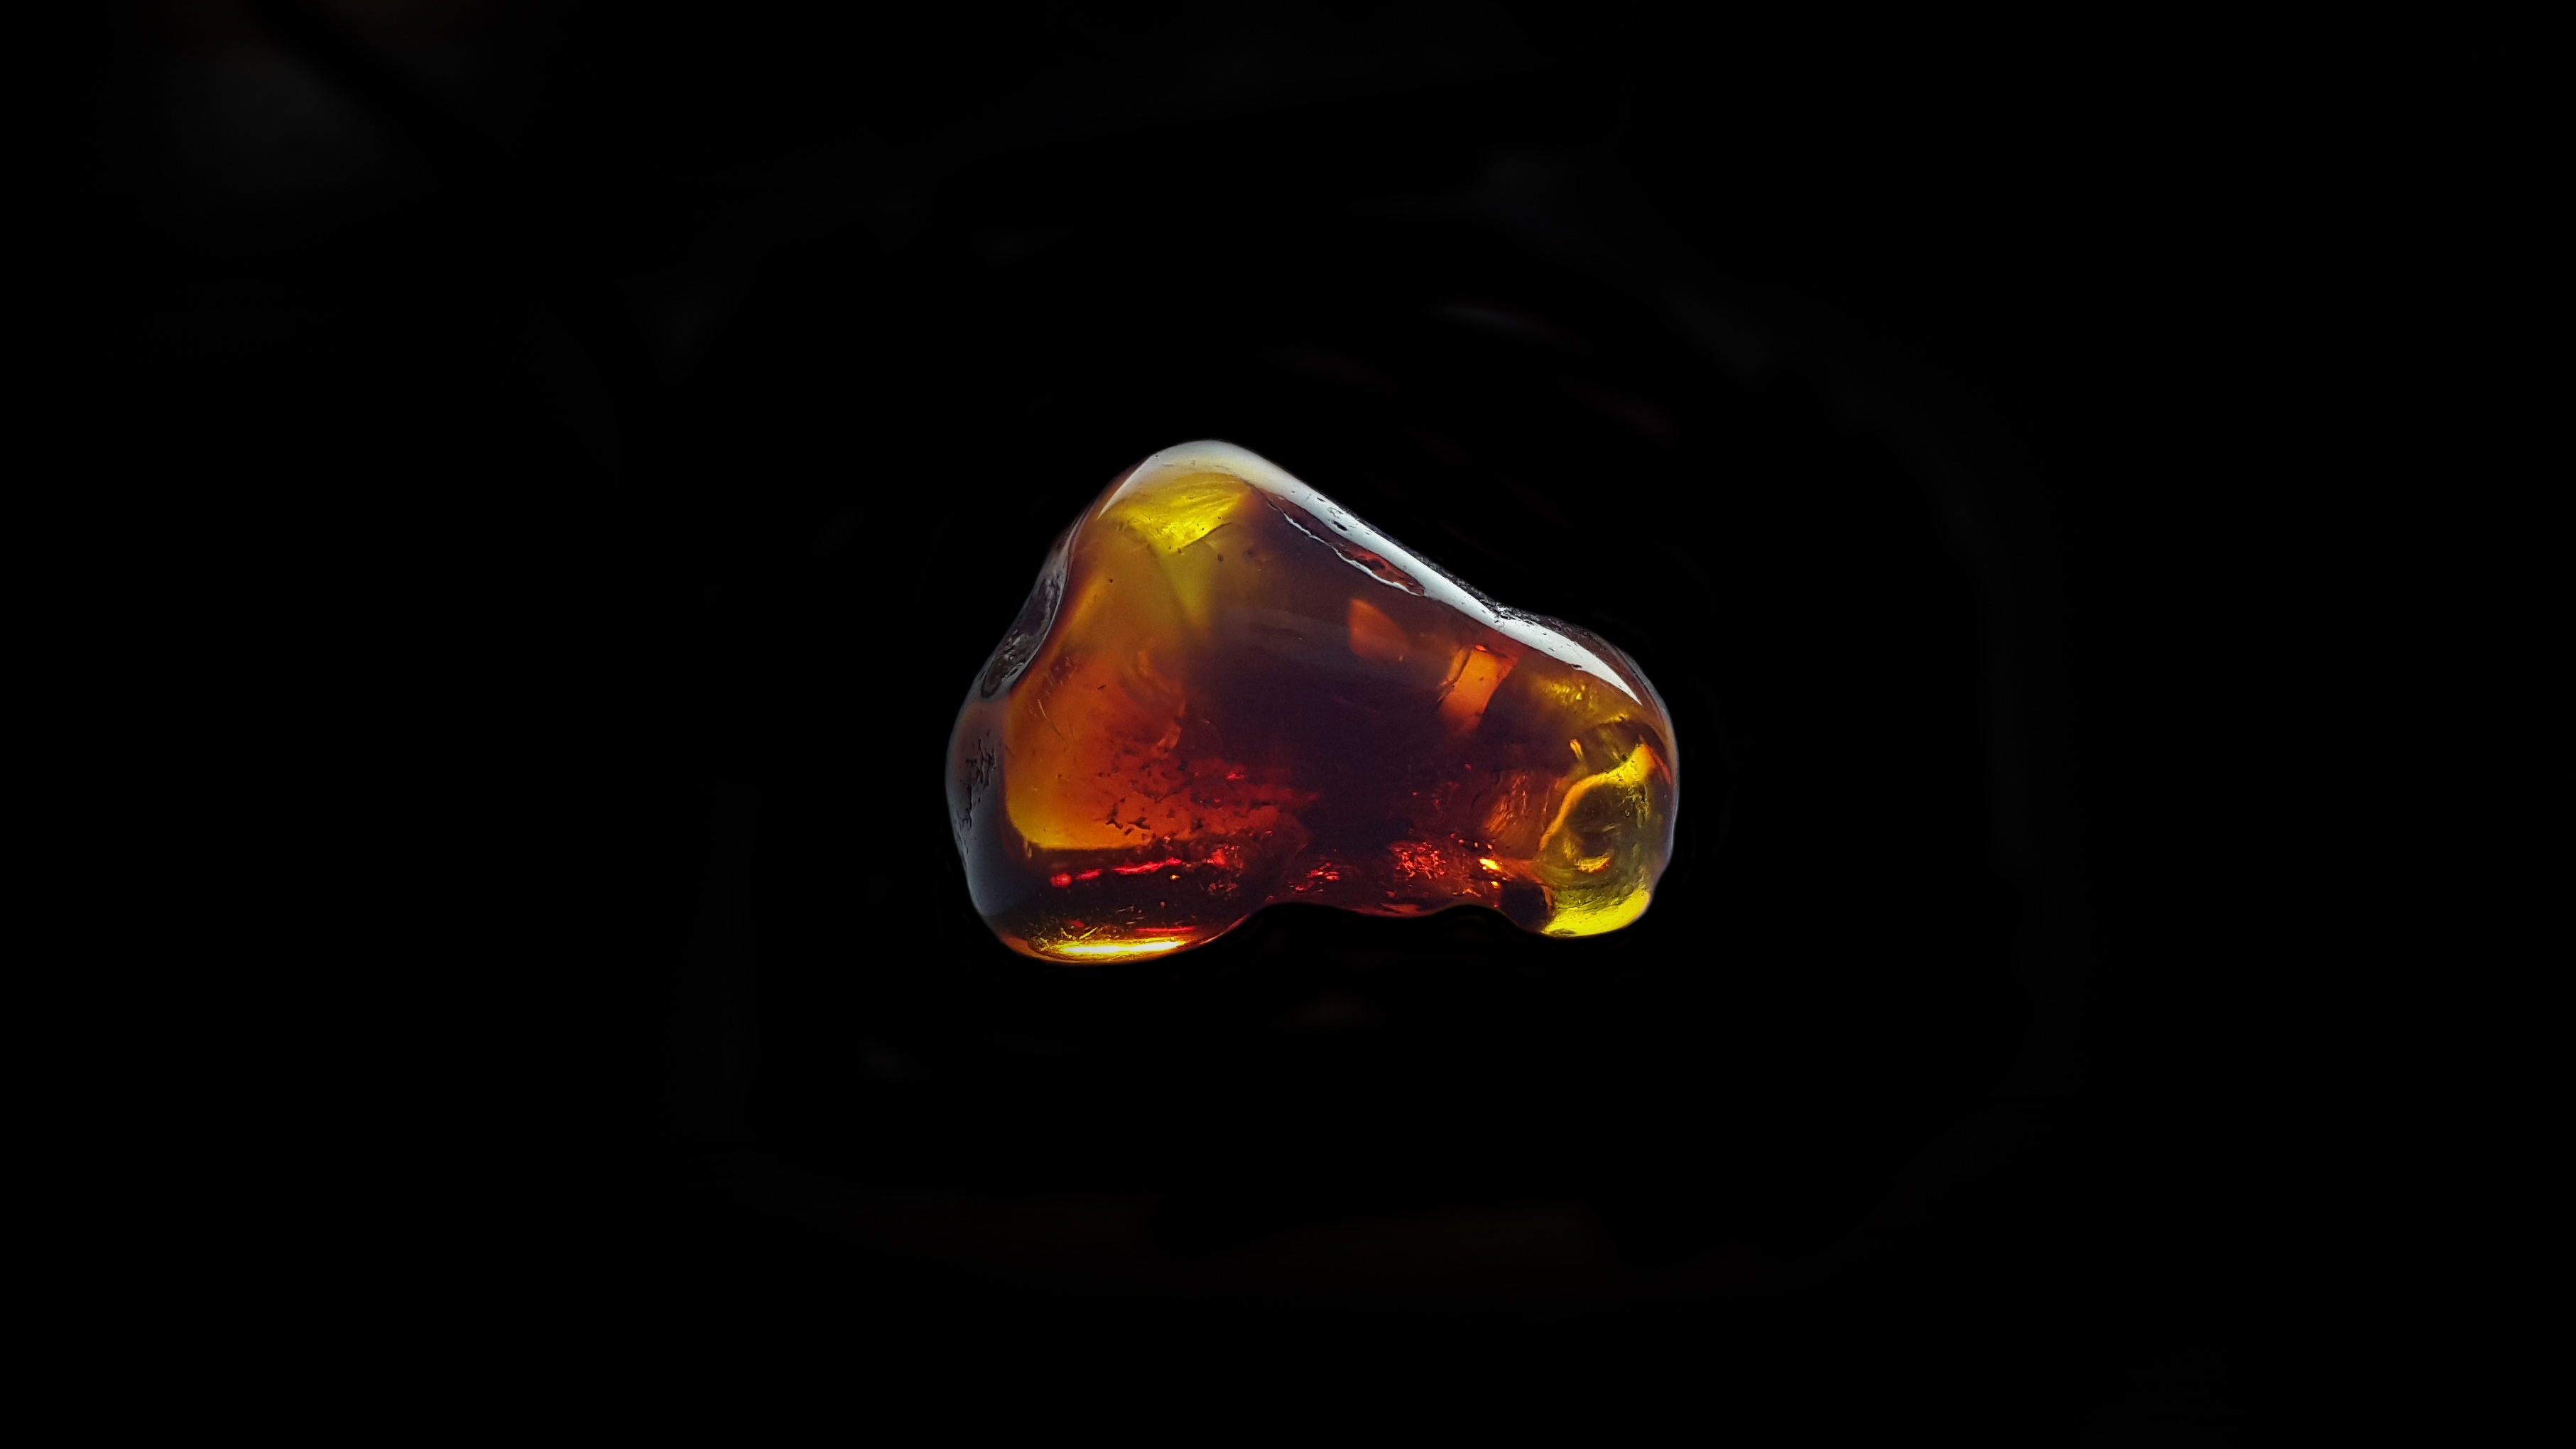
chain, orange, yellow, transparent, jewellery, bright, beautiful, shiny, amber, gemstone, trailers, macro photography, bernstein, fashion accessory, fossilized resins